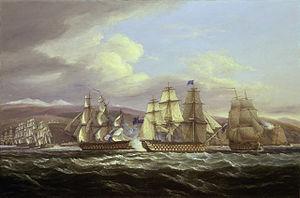
Un blocus est une opération visant à couper le ravitaillement ou les communications d'une zone par la force. Aujourd'hui, le terme peut aussi être utilisé à des échelles plus restreintes, par exemple pour l'occupation d'un bâtiment. Il ne doit pas être confondu avec l'embargo ou les sanctions qui sont des barrières légales au commerce et est différent du siège qui vise plutôt une ville ou une forteresse. Historiquement, le blocus prenait place sur mer avec une puissance qui bloquait le commerce maritime avec le pays cible ; cependant bloquer les transports terrestres peut également être considéré comme un blocus.